Bernard Zakheim

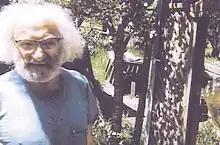
Barnard Zakheim (1975)

In this period he also painted a mural (titled "The Jewish Wedding" or "The Wedding Ceremony") at the San Francisco Jewish Community Center.